David Guetta

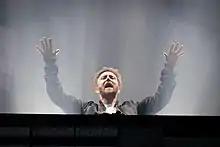
Guetta at Stavernfestivalen 2018

On 30 September 2016, Guetta released a new single with Cedric Gervais and Chris Willis named "Would I Lie to You" on his label Jack Back Records. The song interpolates the vocals/lyrics of the 1992 Charles & Eddie hit "Would I Lie to You?". 2016 also saw Guetta collaborate with German DJ Robin Schulz on the third single from Schulz's third album, "Uncovered", entitled "Shed a Light" which also featured American DJs Cheat Codes. The song was released on 25 November and certified Gold and Platinum in various European countries.